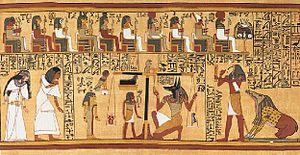
Le Livre des morts des Anciens Égyptiens a pour véritable titre, à l'époque de l'Égypte antique, Livre pour sortir au jour. Le « jour » en question est celui des vivants, mais aussi de tout principe lumineux s'opposant aux ténèbres, à l'oubli, à l'anéantissement et à la mort. Dans cette perspective, le défunt égyptien cherche à voyager dans la barque du dieu soleil Rê et à traverser le royaume d'Osiris.